1961 Inter-Cities Fairs Cup final

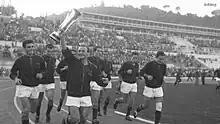
AS Roma, champions

The 1961 Inter-Cities Fairs Cup Final was an association football match played over two legs between Roma of Italy and Birmingham City of England. The first leg was played in Birmingham on 27 September 1961, while the second leg was played on 11 October in Rome. It was the final of the third edition of the Inter-Cities Fairs Cup, an invitational competition open to teams representing host cities of industrial trade fairs. Birmingham had lost to Barcelona in the previous final; Roma were appearing for the first time.